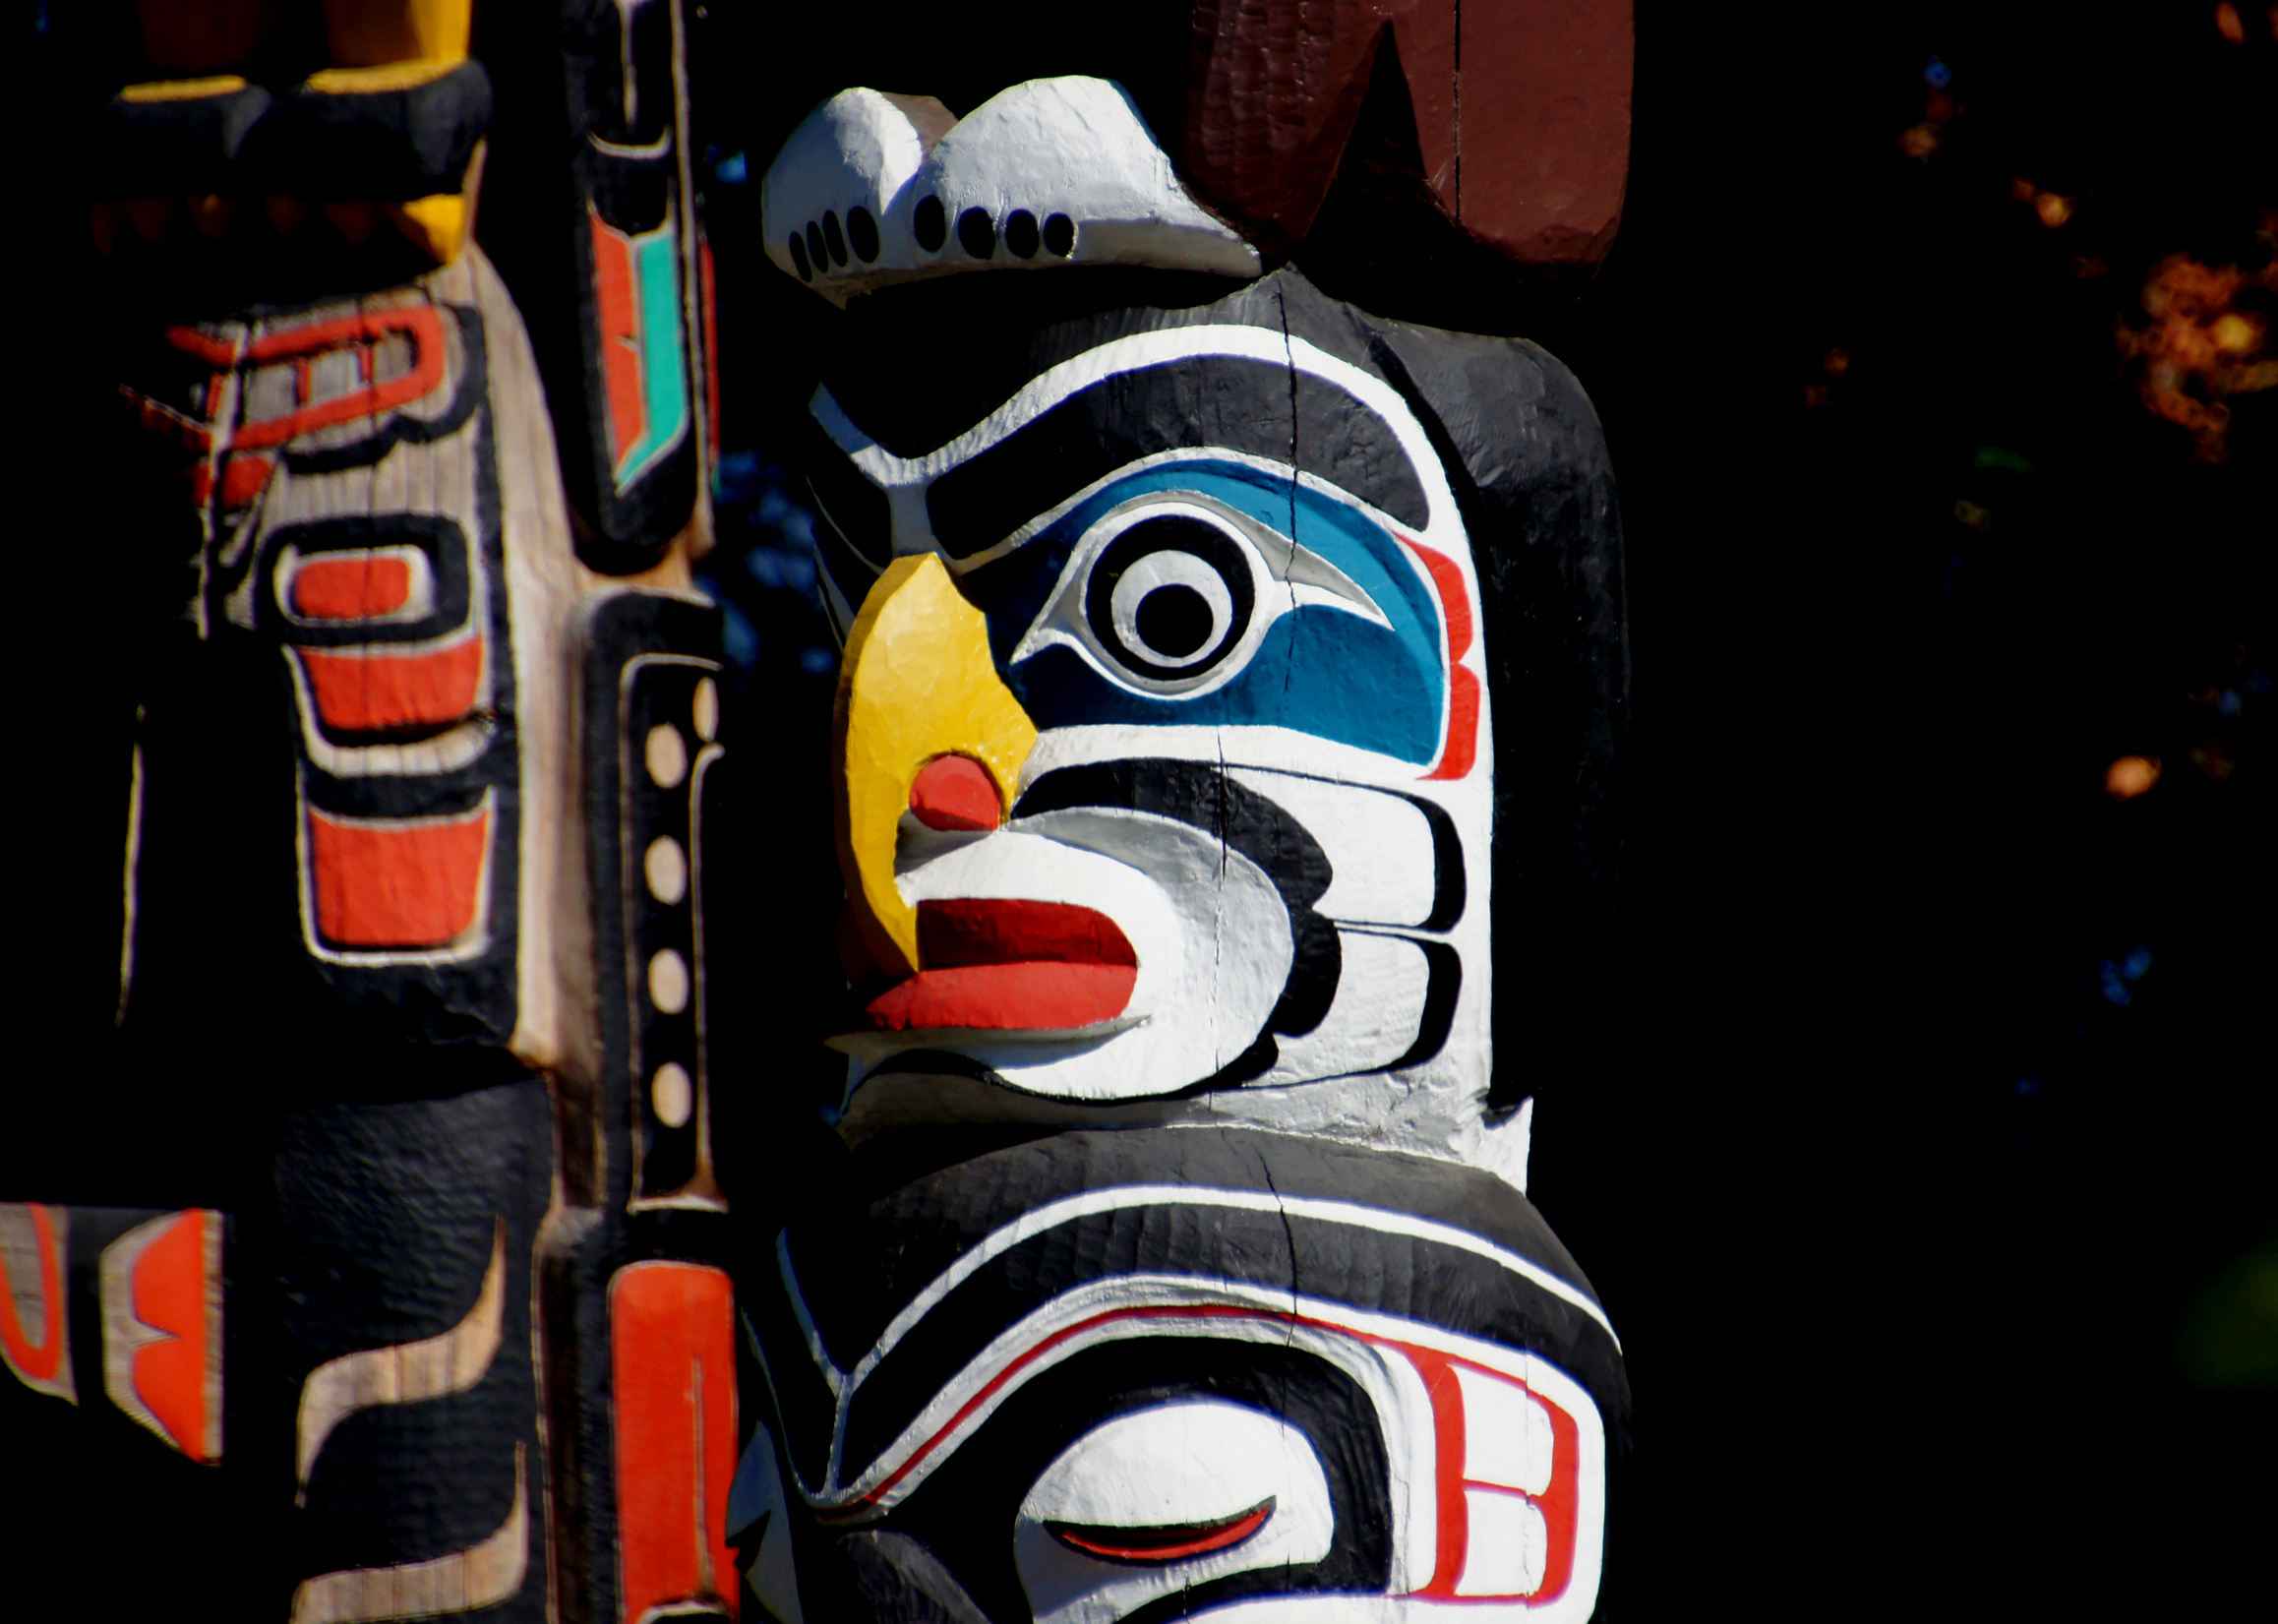
shoe, car, vehicle, product, art, publicdomain, canada, sonydslra580, tamron18270mmpzd, sightseeingvancover, totem, totempoles, artifact, brocktonpoin, stanletparkvancouver, outdoor structure, personal protective equipment